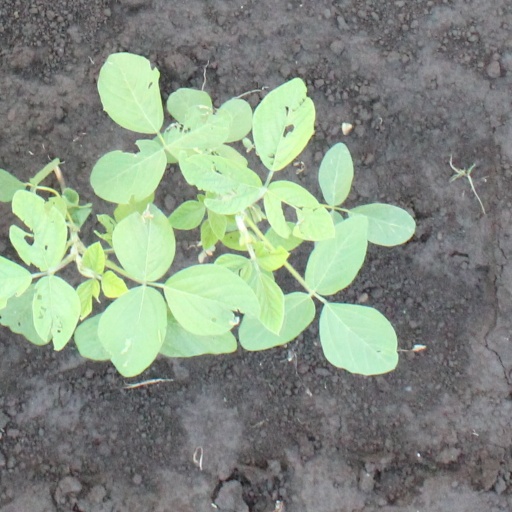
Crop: soybean